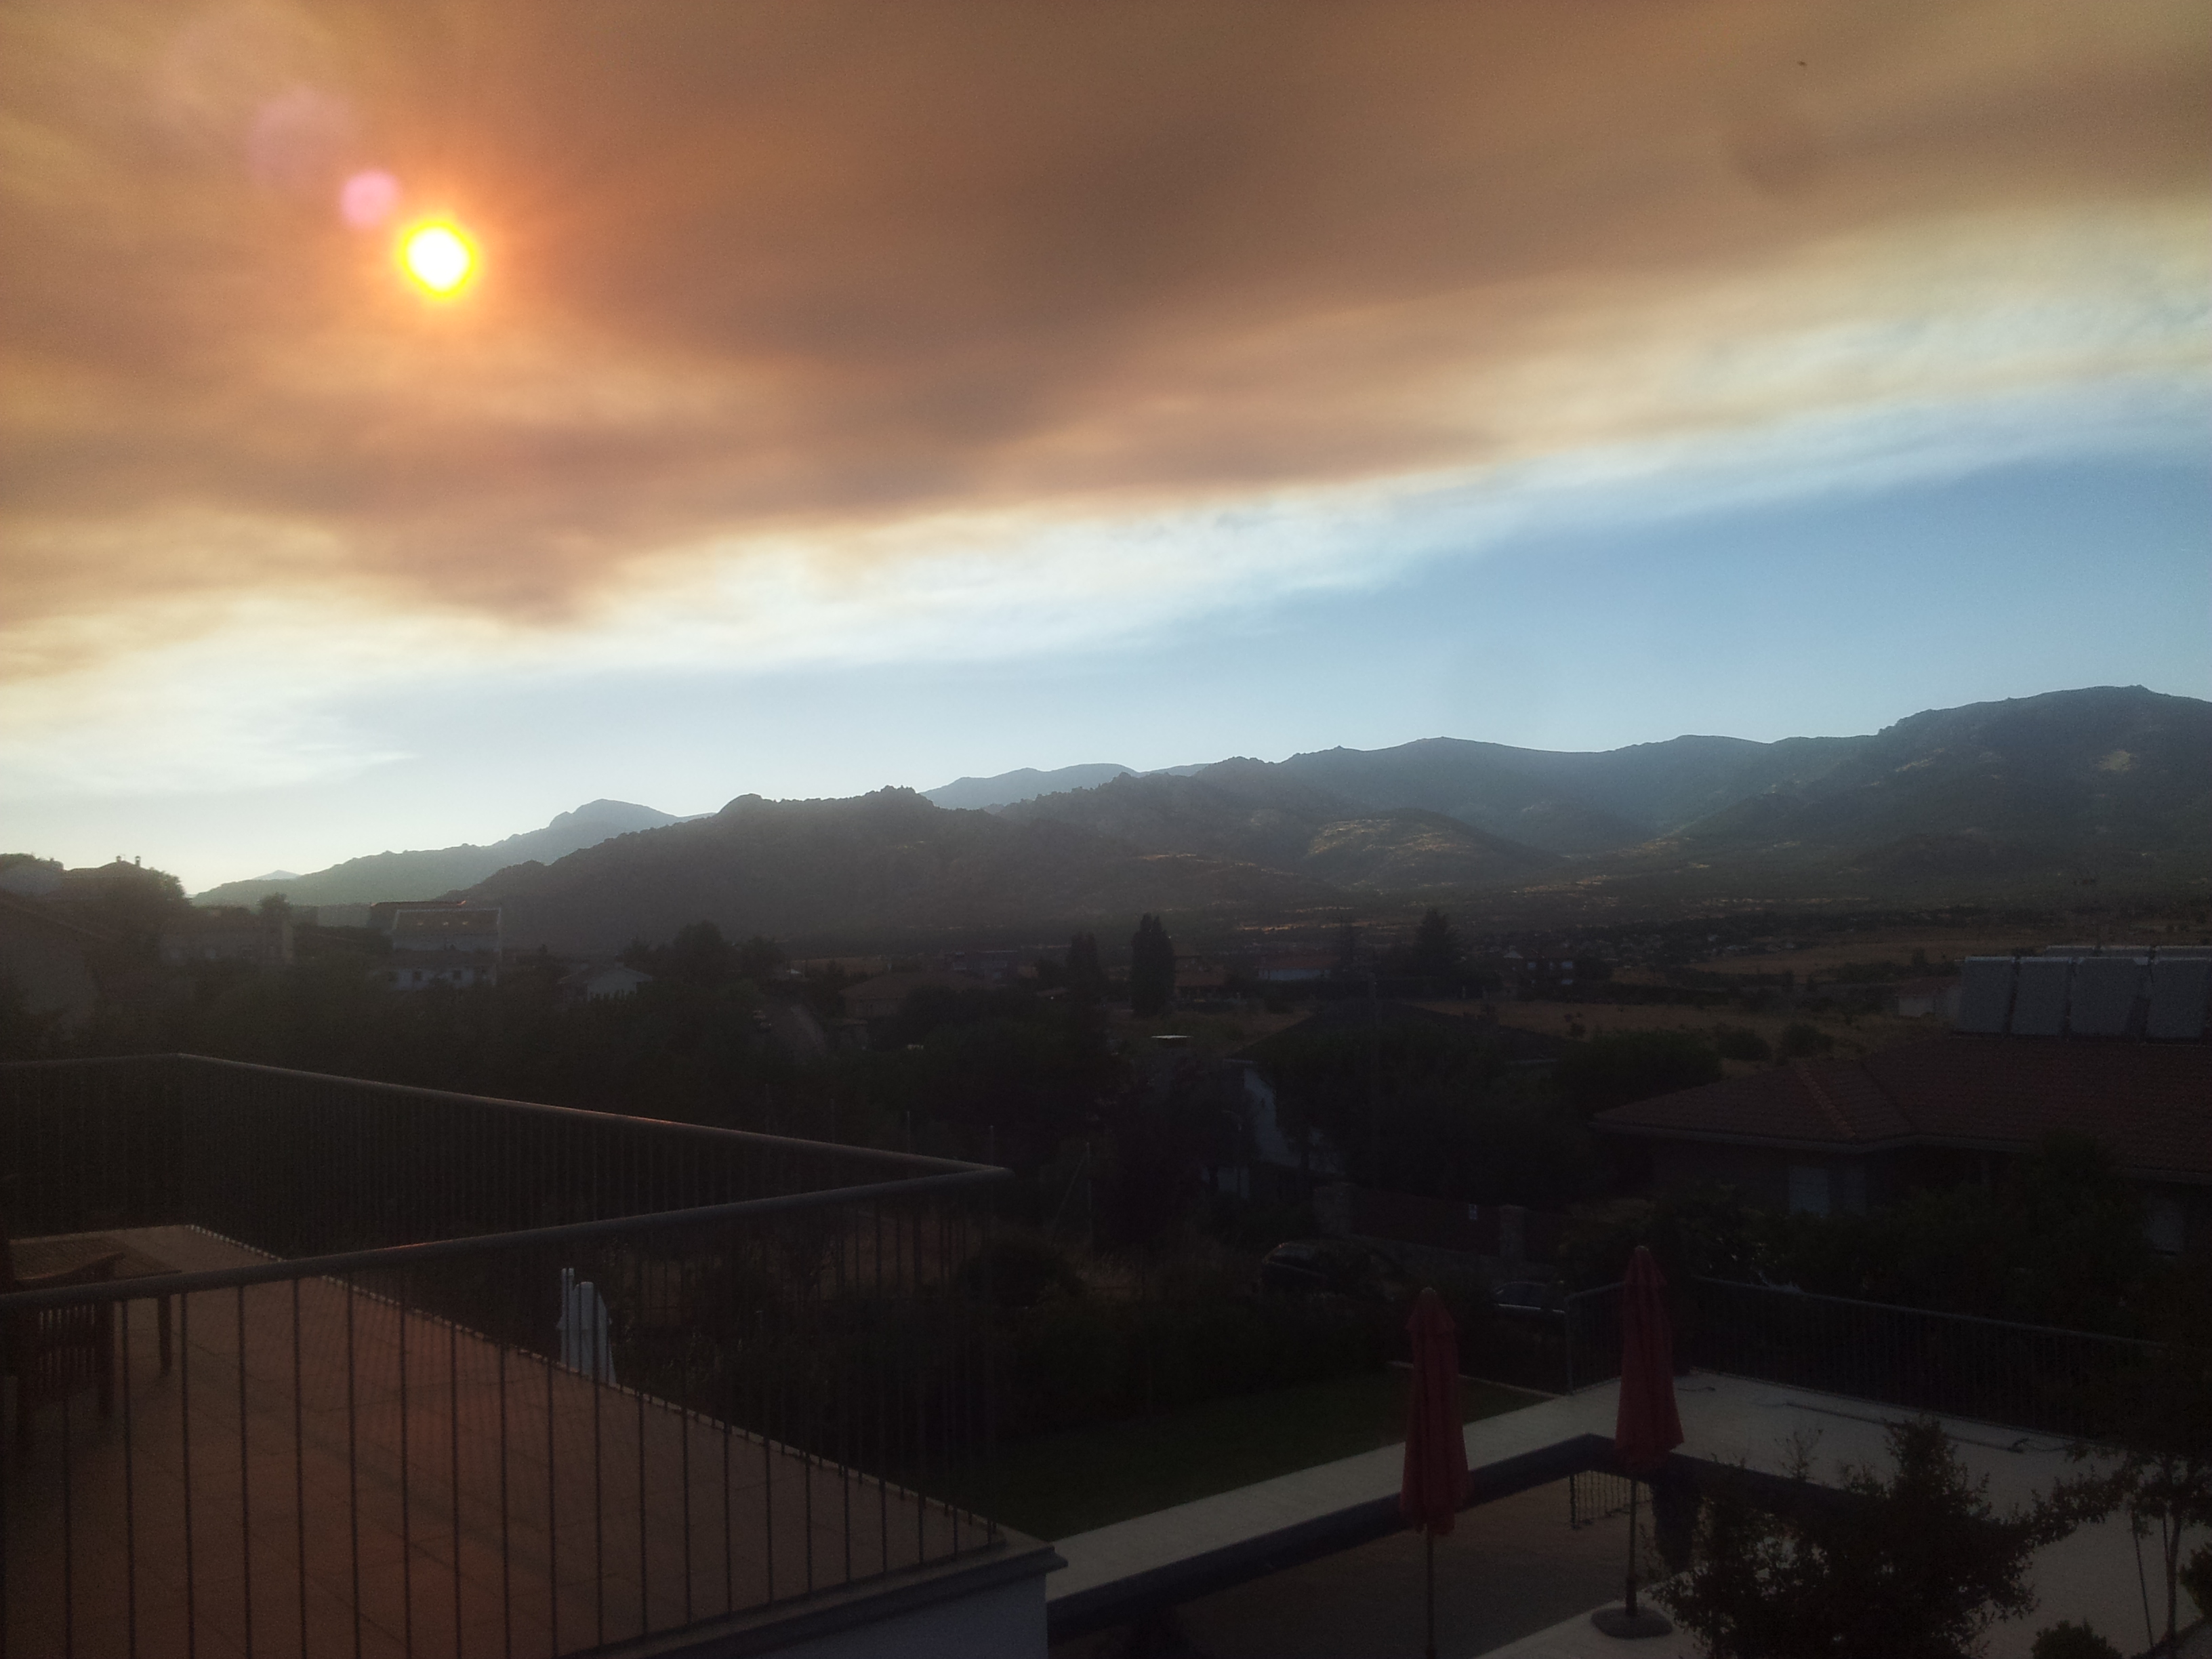
sunset, landscape, sky, cloud, highland, morning, mountainous landforms, light, atmospheric phenomenon, evening, horizon, atmosphere, sunlight, mountain, afterglow, hill station, hill, sunrise, tree, fell, photography, mountain range, dusk, meteorological phenomenon, plain, sun, dawn, panorama